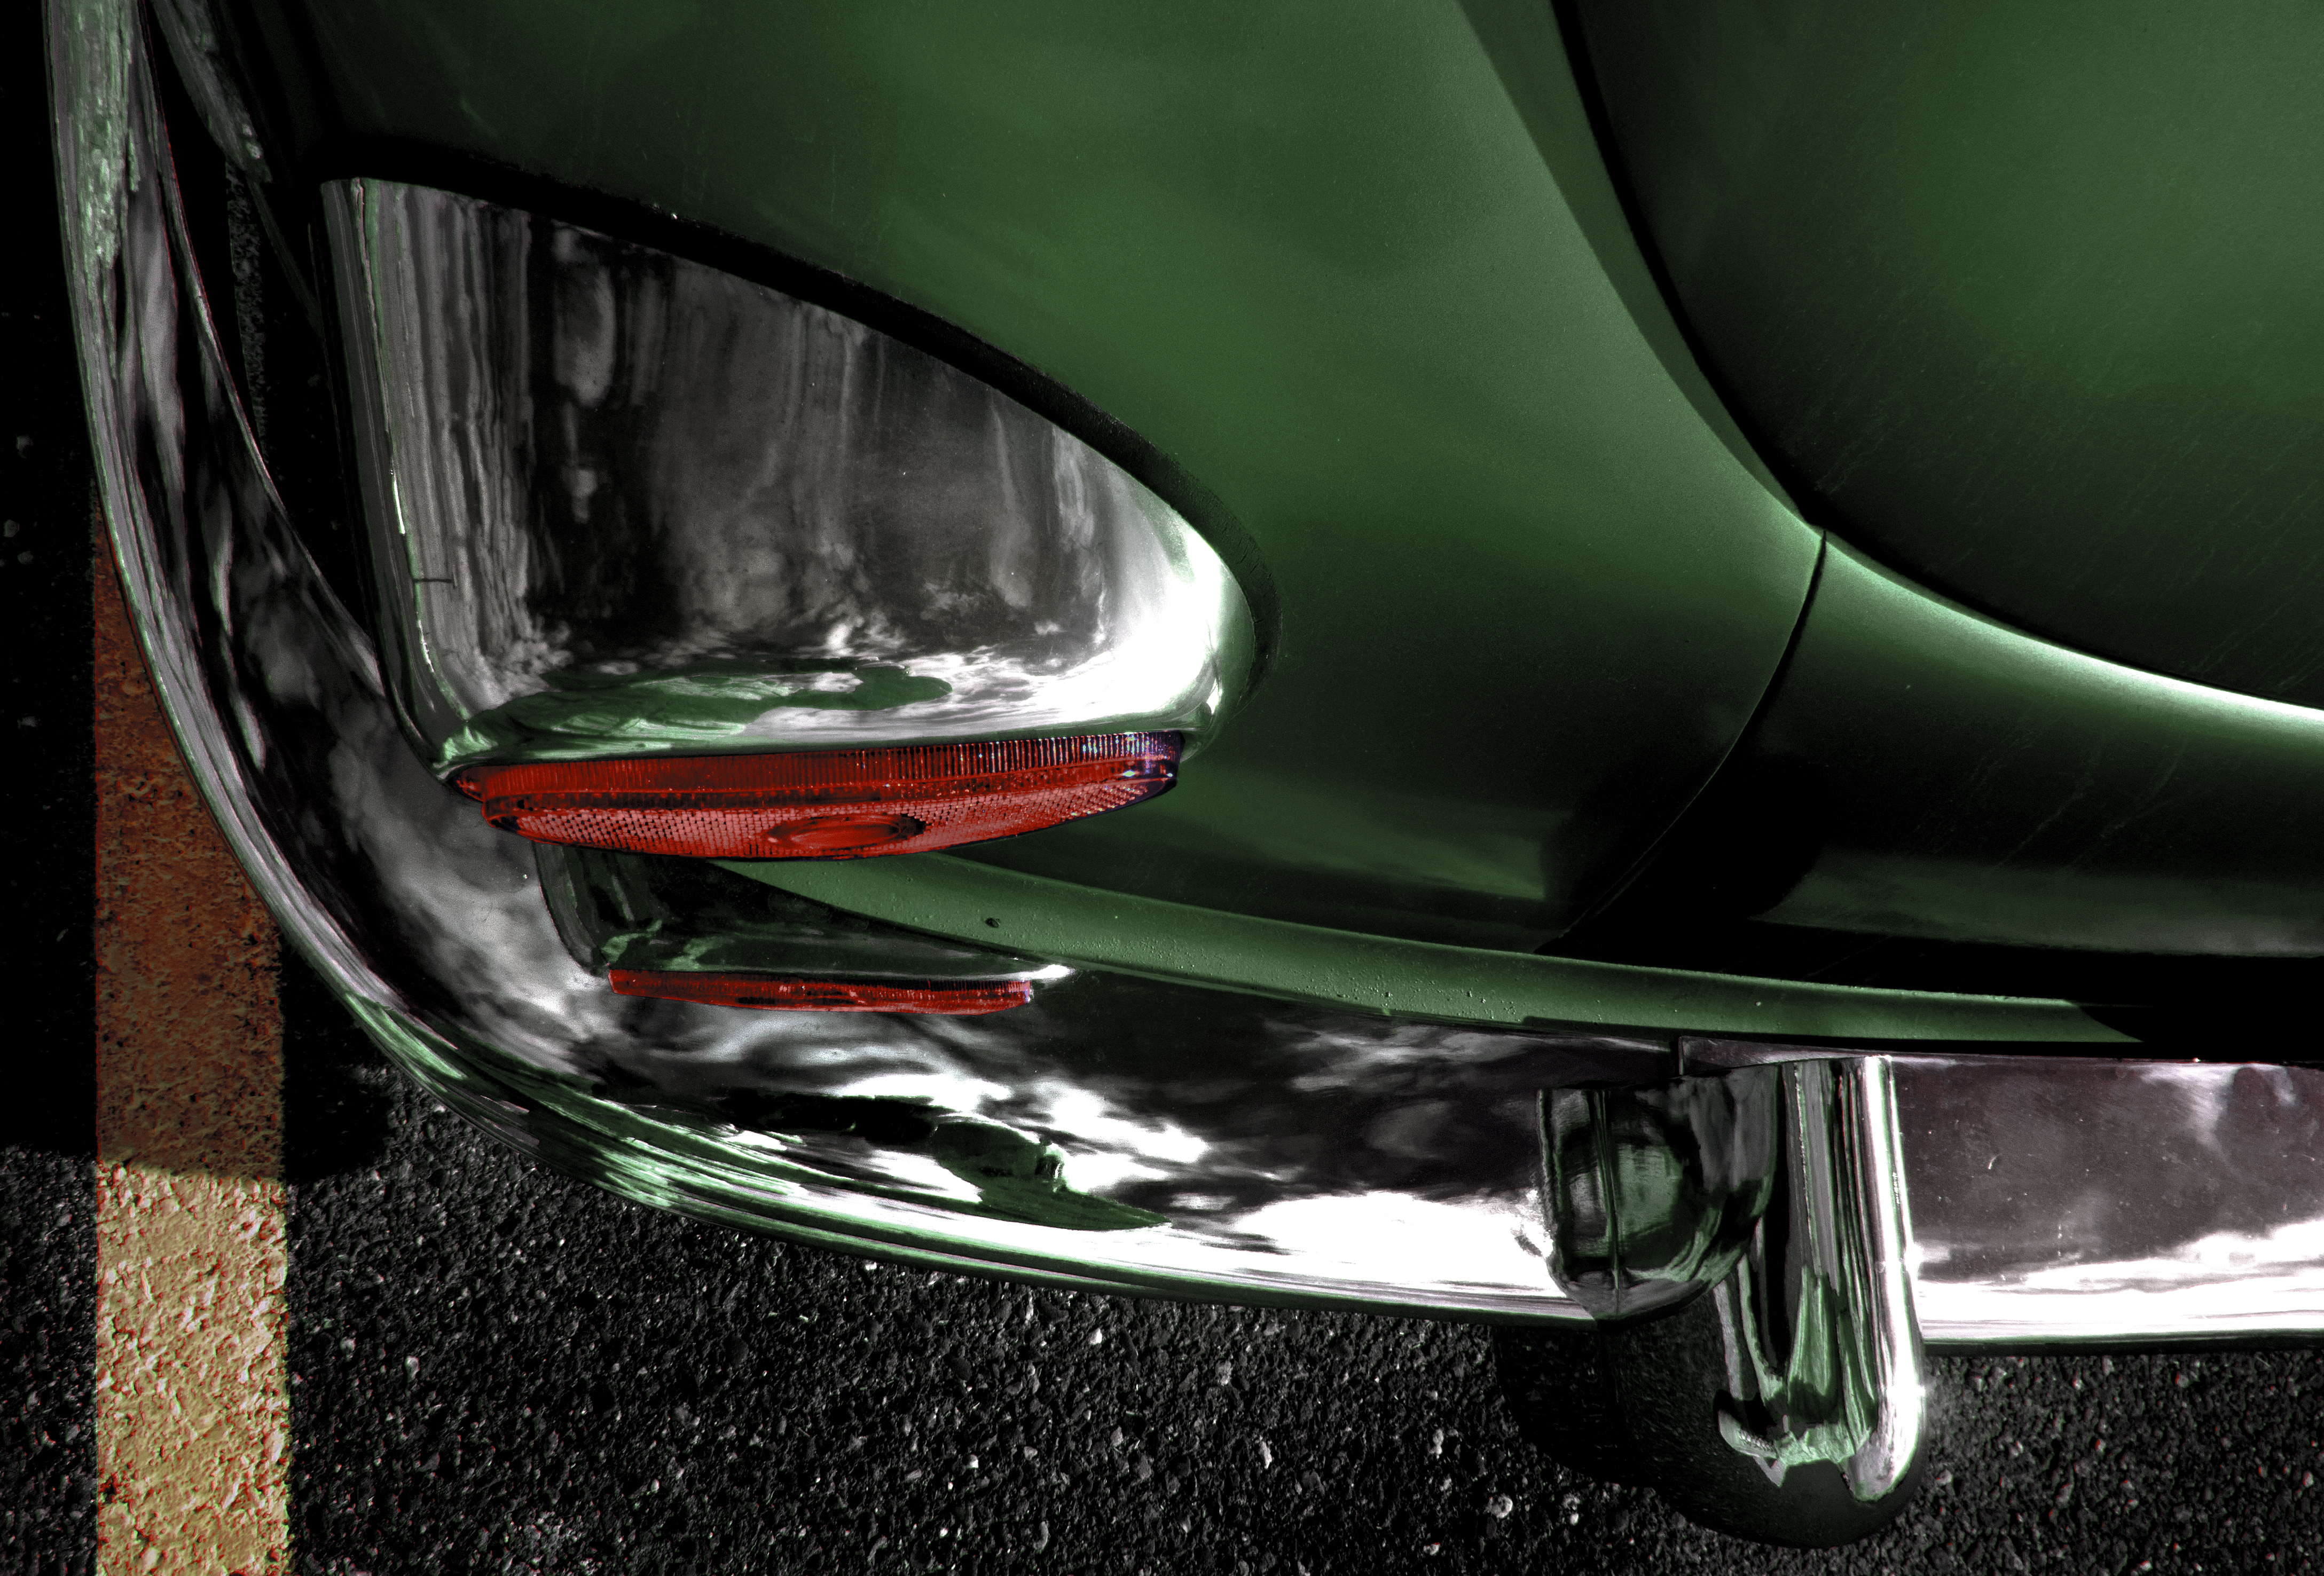
light, car, wheel, window, glass, green, vehicle, windshield, headlamp, bumper, rim, automobile make, automotive exterior, automotive design, automotive lighting